Reginald Pole

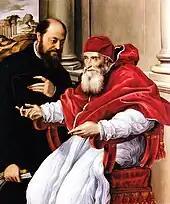
Pole with Paul III in a 1539 portrait by Perino del Vaga

On 22 December 1536, Pole, already a deacon, was created a cardinal over Pole's own objections. He was the fourth of the five English cardinals of the first half of the sixteenth century. He also became papal legate to England in February 1536/1537. Pope Paul III put him in charge of organising assistance for the Pilgrimage of Grace (and related movements), an effort to organise a march on London to demand Henry replace his ‘reformist’ advisers with more traditional, Catholic minds; neither Francis I of France nor the Emperor supported this effort, and the English government tried to have Pole assassinated. In 1539, Pole was sent to the Emperor to organise an embargo against England – the sort of countermeasure he had himself warned Henry was possible.